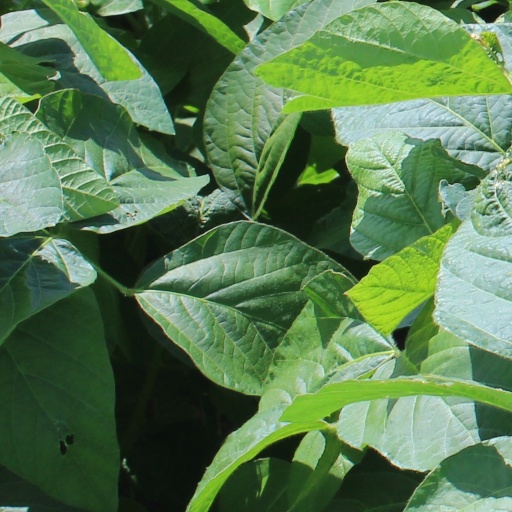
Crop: soybean